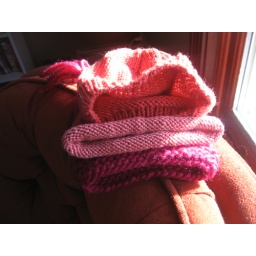
eliza hats by the window again